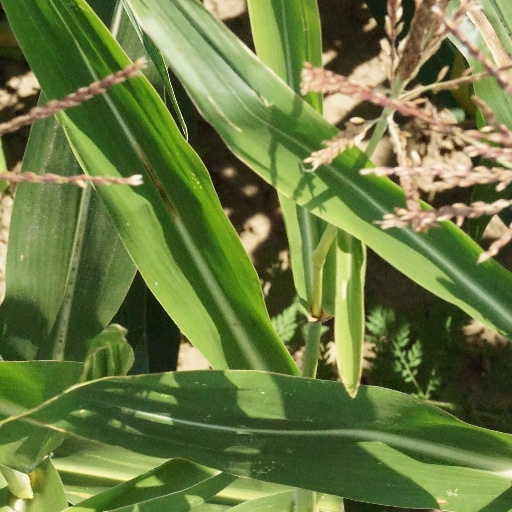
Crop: maize; corn